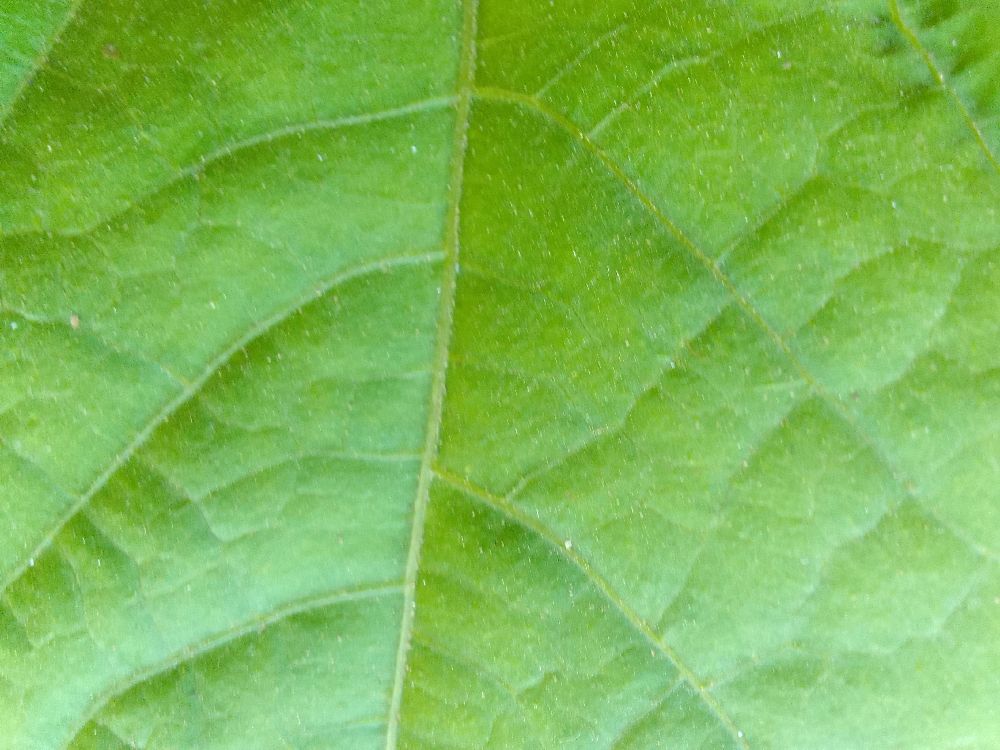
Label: healthy